Bèze (river)

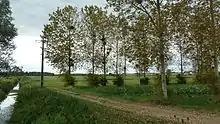
There are many poplar plantations. This one is on the banks of the Albane in Saint-Léger-Triey.

Located in the Rhône basin, the Bèze-Albane catchment area covers an area of .